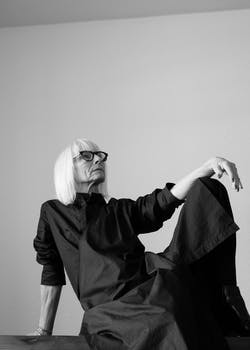
Label: No Watermark